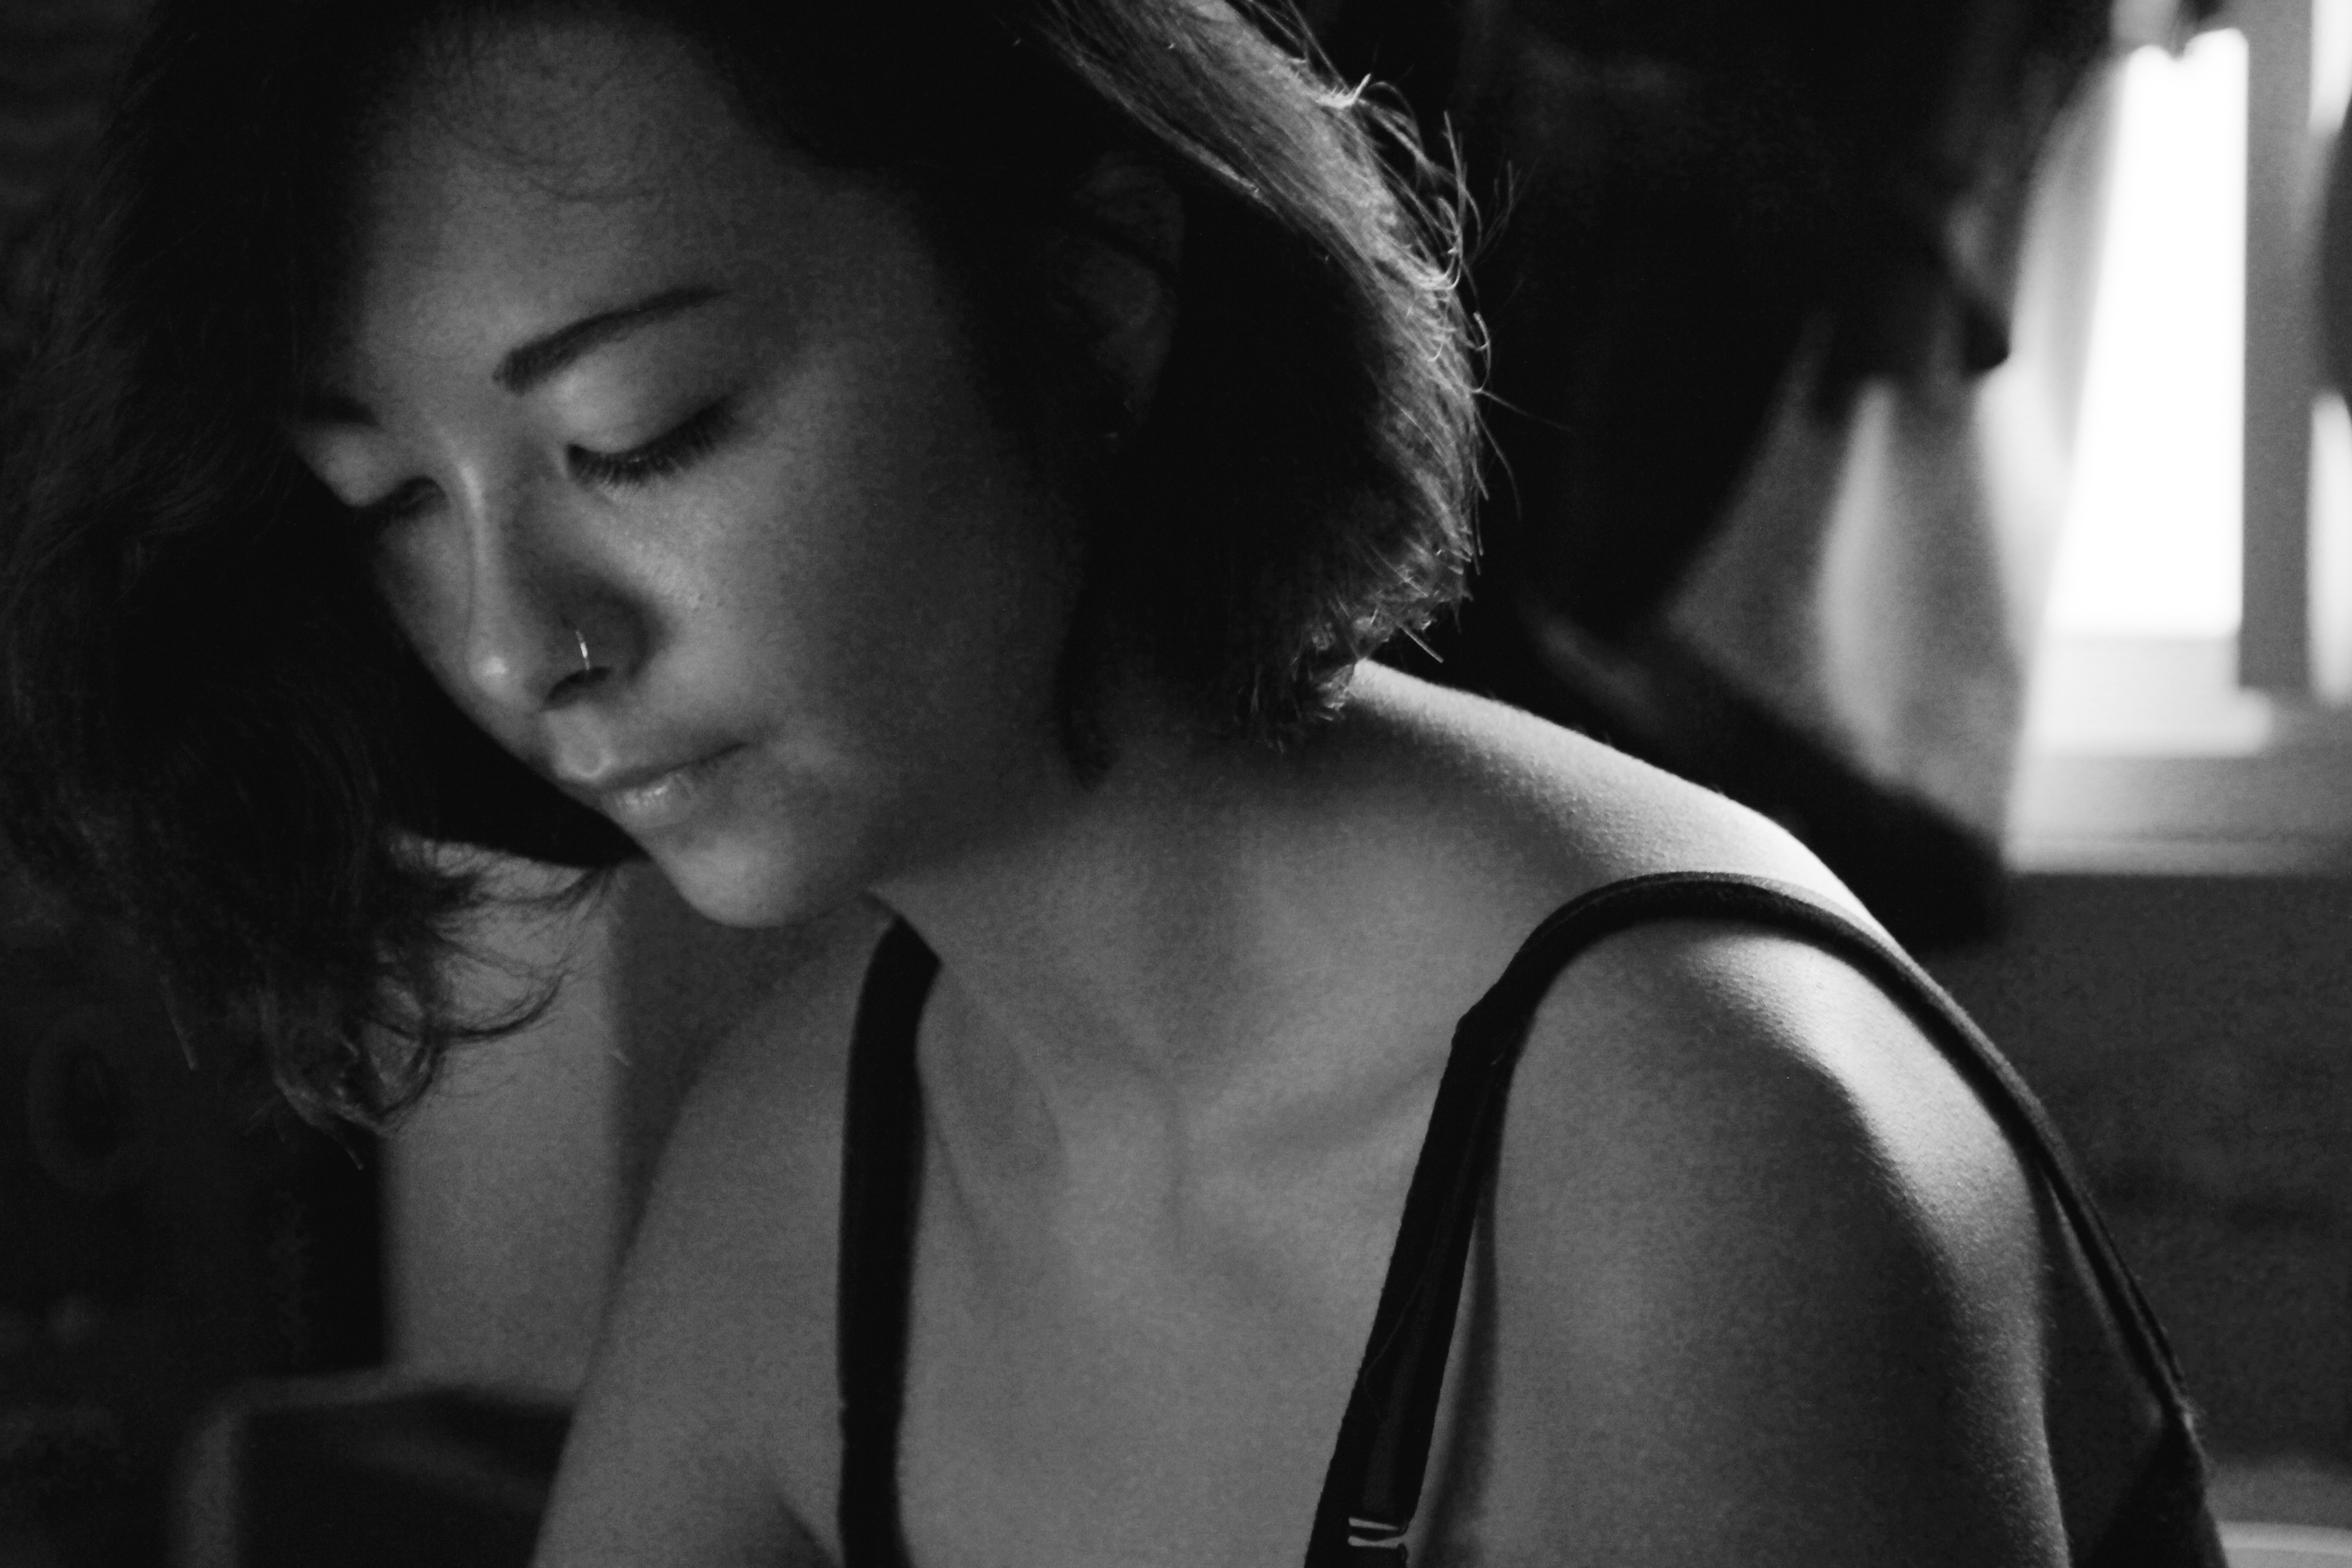
person, black and white, girl, woman, white, photography, portrait, model, darkness, fashion, black, monochrome, lady, eye, beauty, emotion, photo shoot, brown hair, monochrome photography, portrait photography, film noir